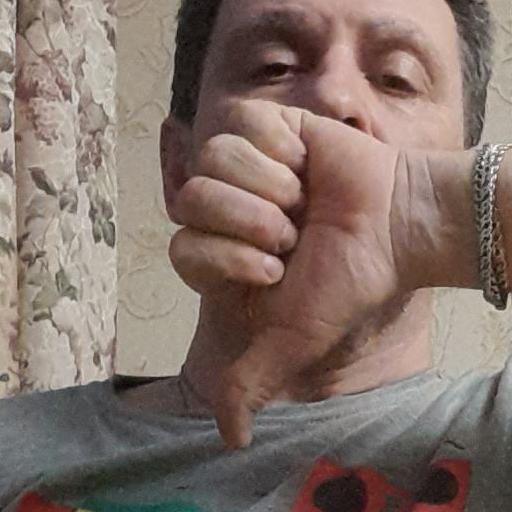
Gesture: dislike